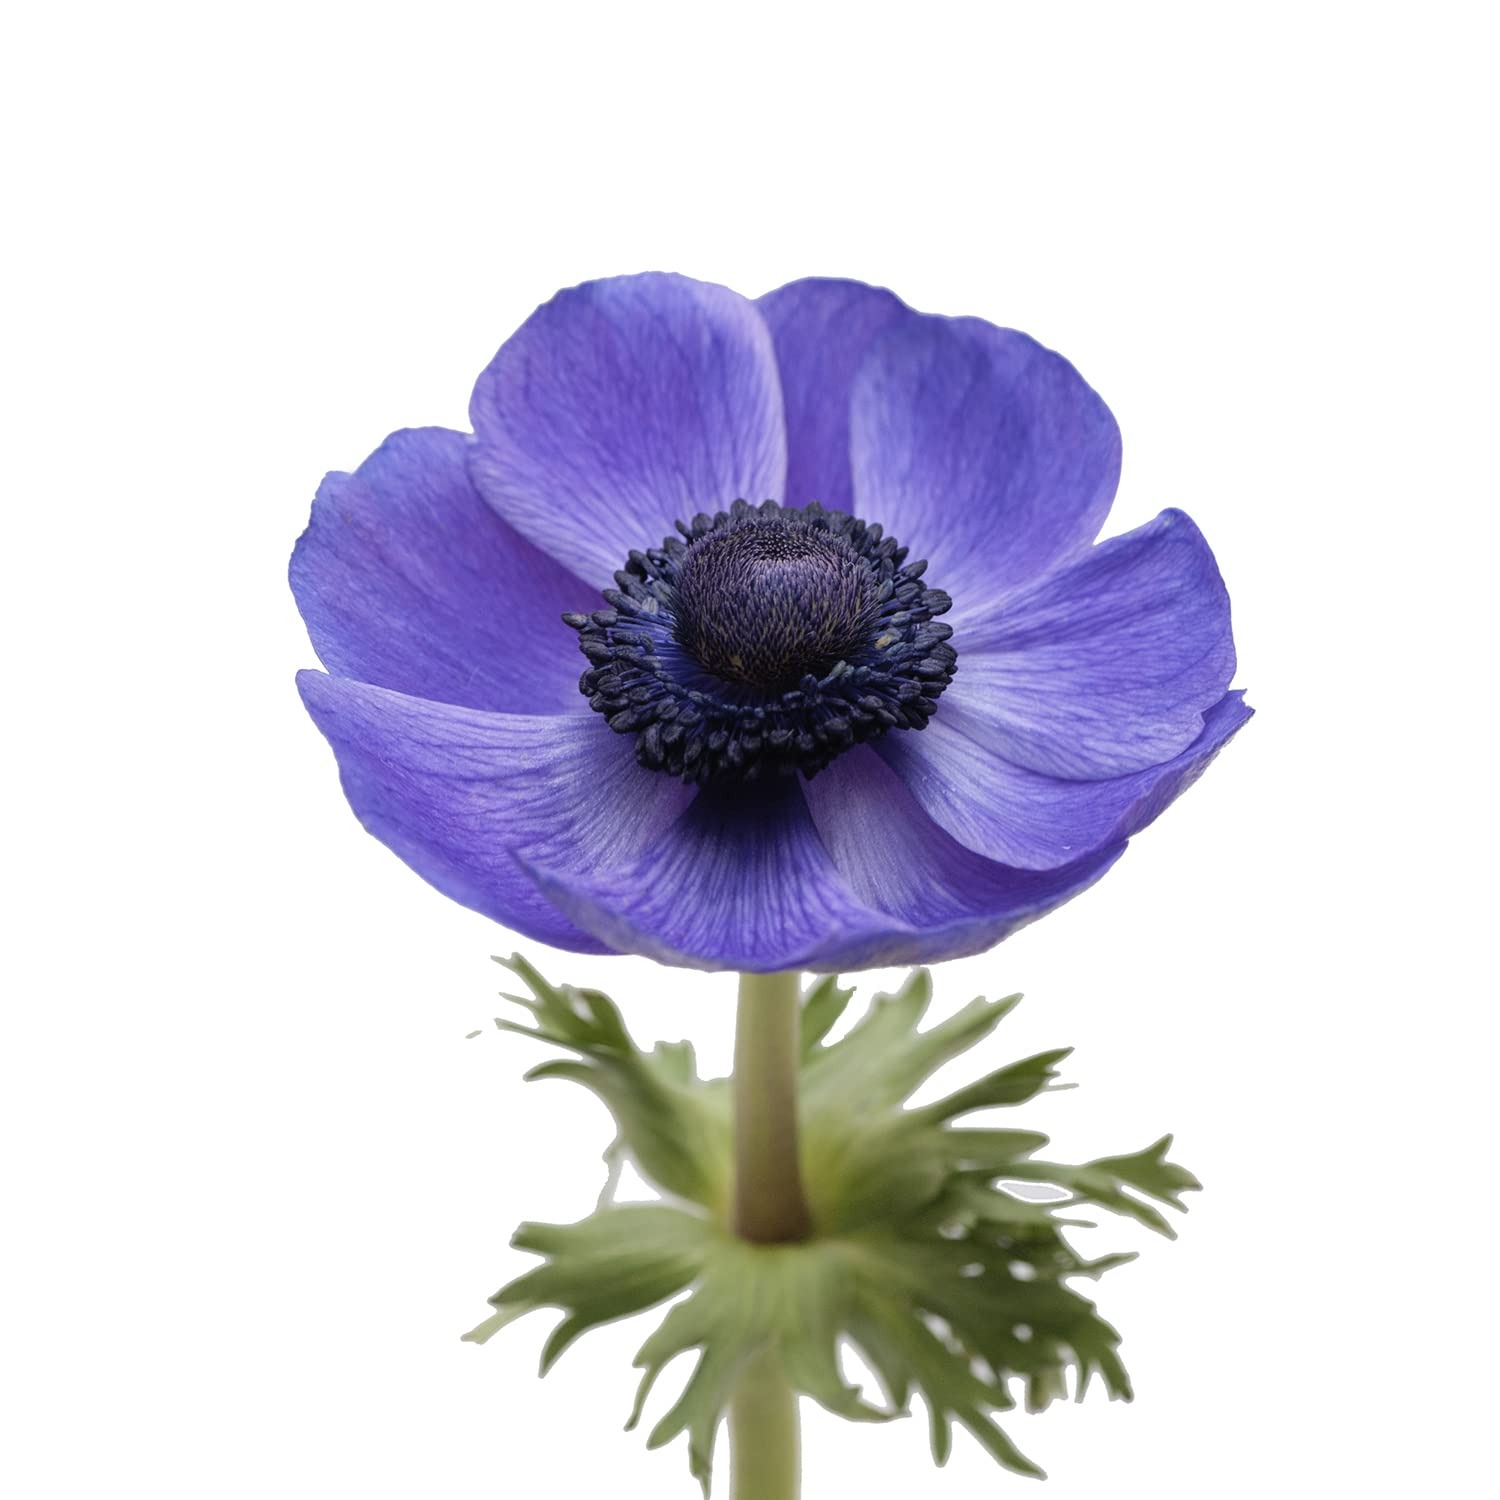
Item Name: Bloomingmore Flowers, 140 Farm Fresh Blue Anemones
Bullet Point 1: BLOOM SELECTIONS : 140 Anemones blue
Bullet Point 2: CARE AND HANDLING - Before your flowers ship, they are prepared with proper hydration methods. To ensure your flowers thrive, simply follow these care steps upon arrival: remove your bouquet from its wrap and place them in a vase filled with fresh luke warm water.
Bullet Point 3: DELIVER AT YOUR CONVENIENCE: Place your orders any day, by 2 PM EST to receive your items in 3 days
Bullet Point 4: SATISFACTION GUARANTEED: We stand behind the quality of our products. If you're not completely satisfied, contact us for a refund or replacement. Digital pictures required
Product Description: These flowers are absolutely stunning! The name anemone is derived from Greek which means “windflower. The anemone flowers symbolizes relaxation and serves as a reminder to enjoy the moment in order to take in opportunities at the right time. These flowers will add a whimsical touch to any arrangement. They look great paired with peonies, ranunculus and other focal flowers. Add these gorgeous wildflowers to your bouquet, centerpieces and more!
Value: 140.0
Unit: Count

Price: 214.98